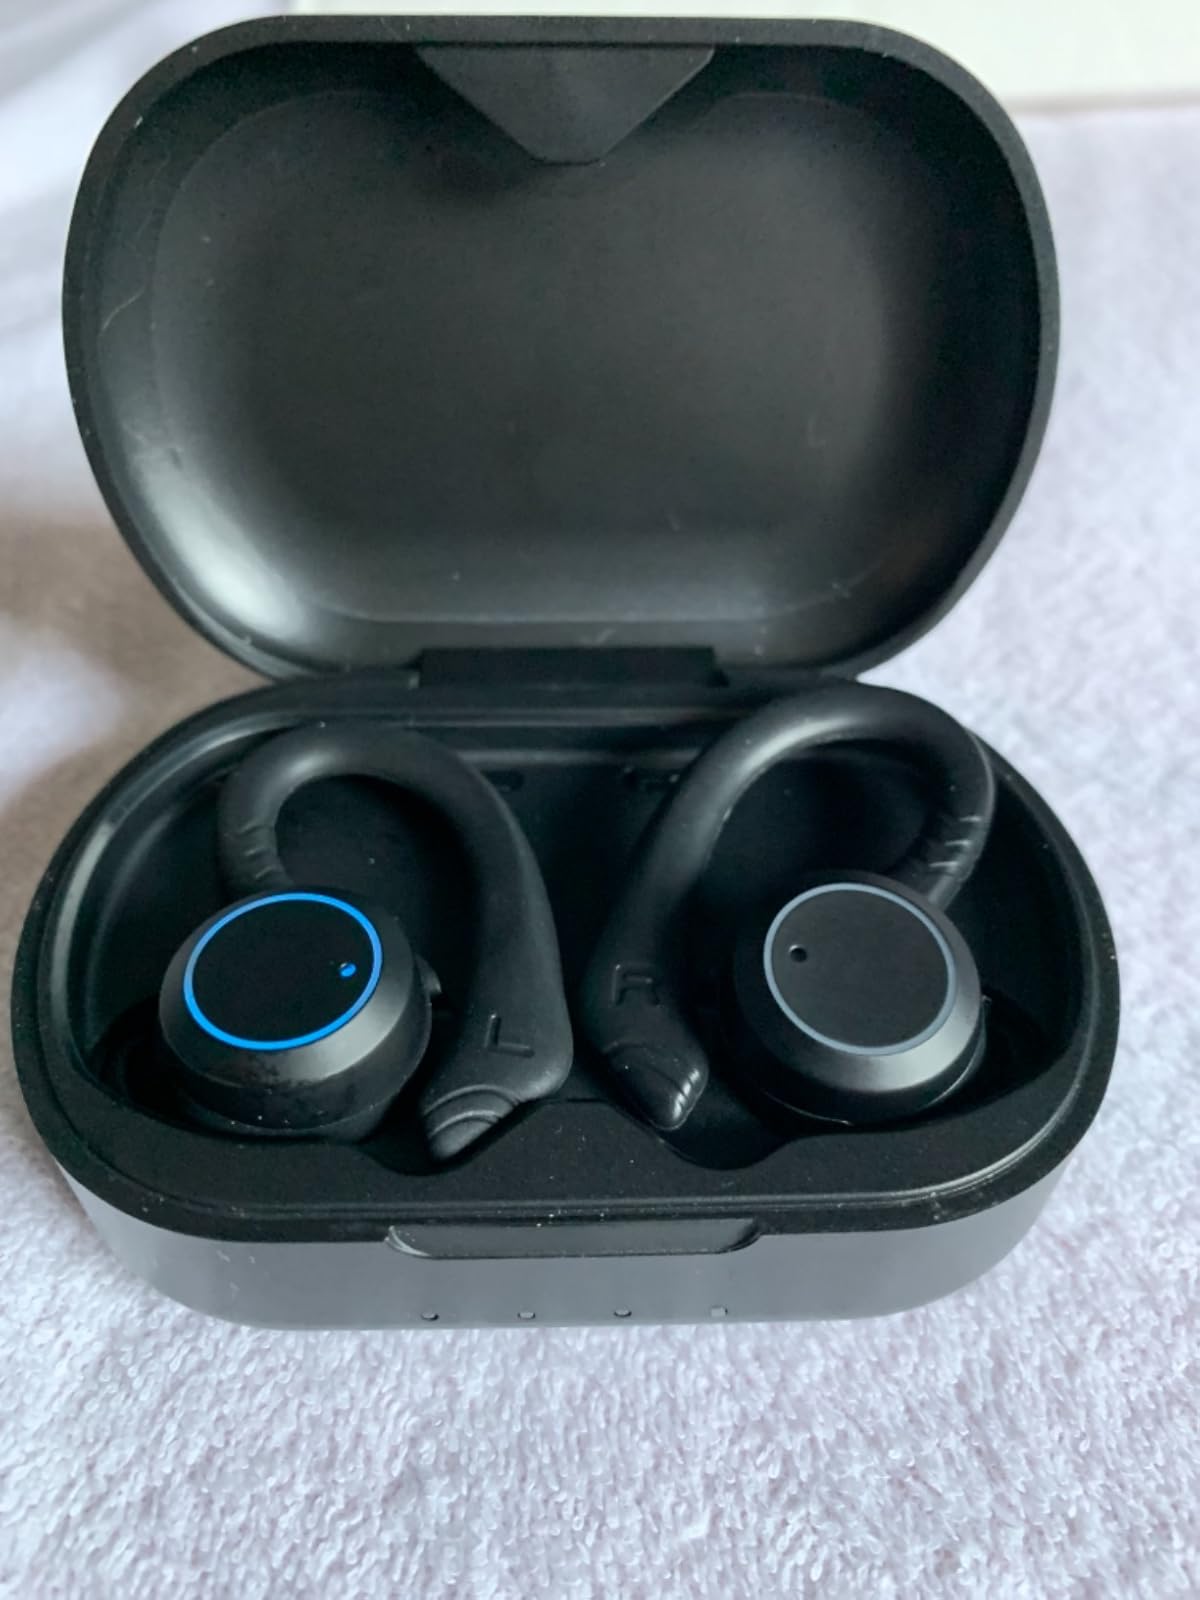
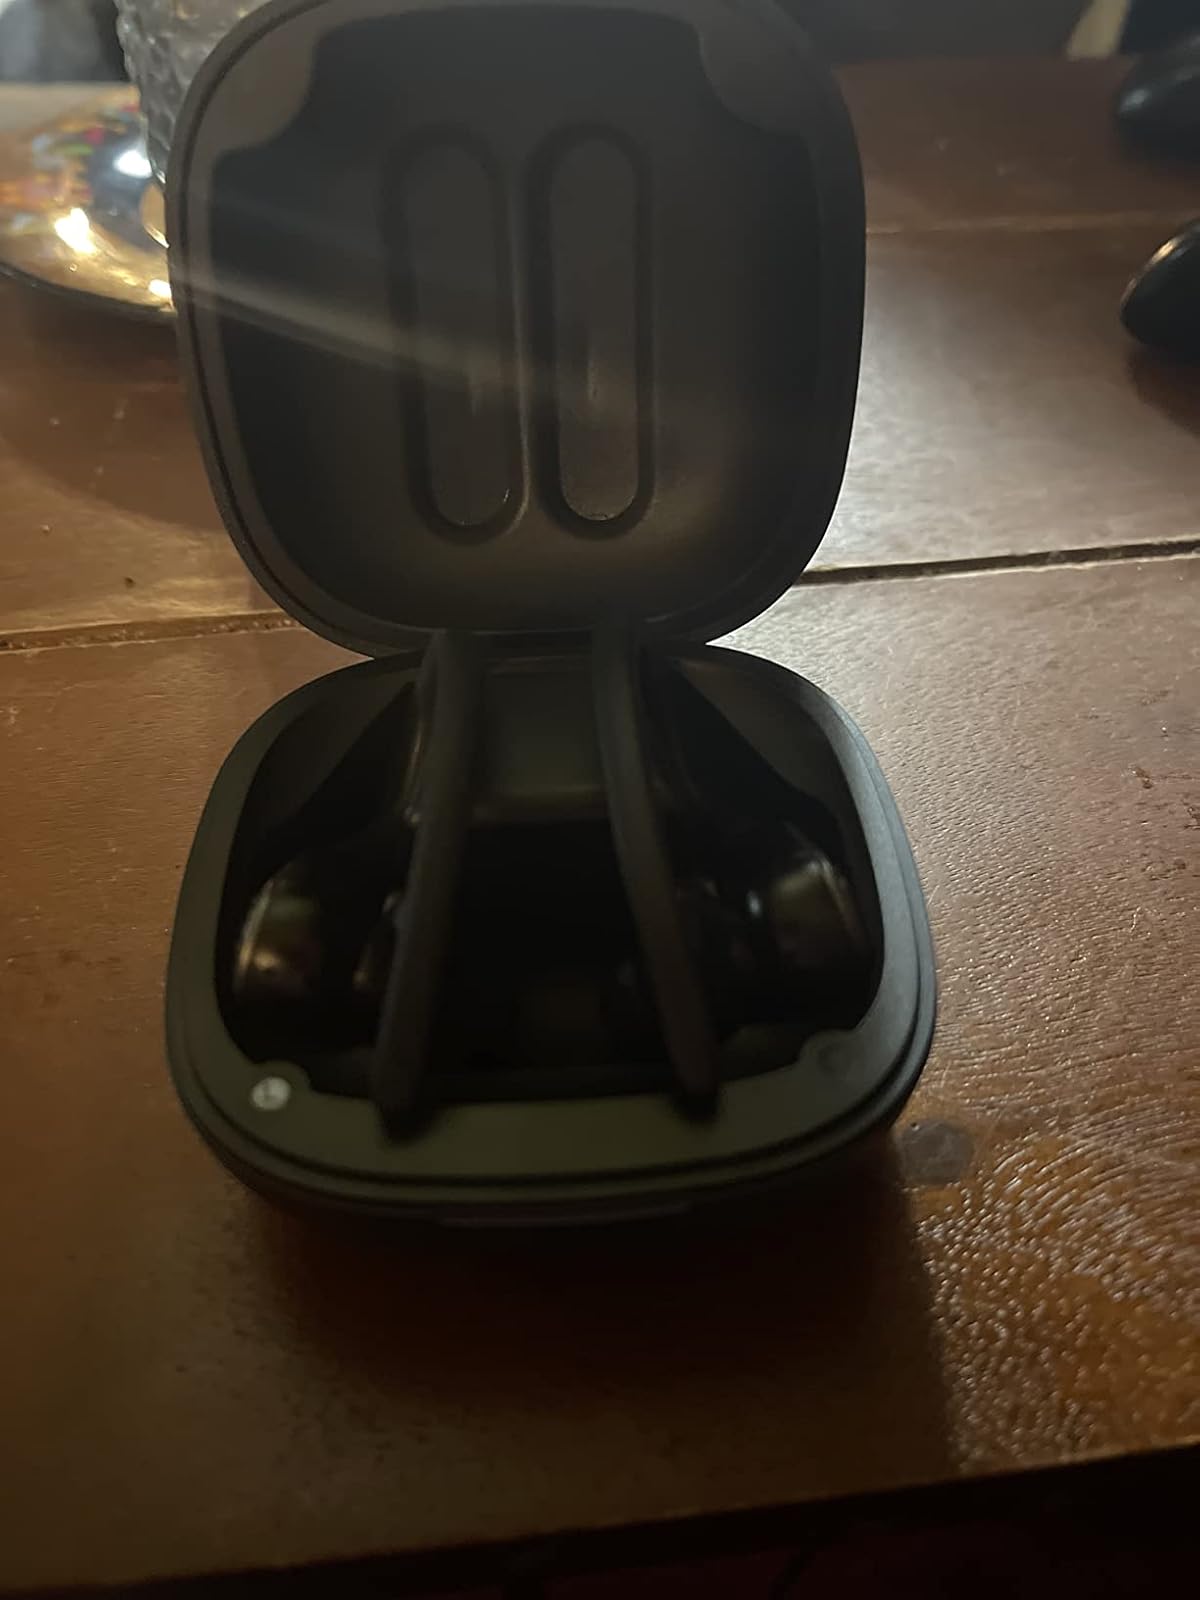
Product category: earbuds
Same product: no